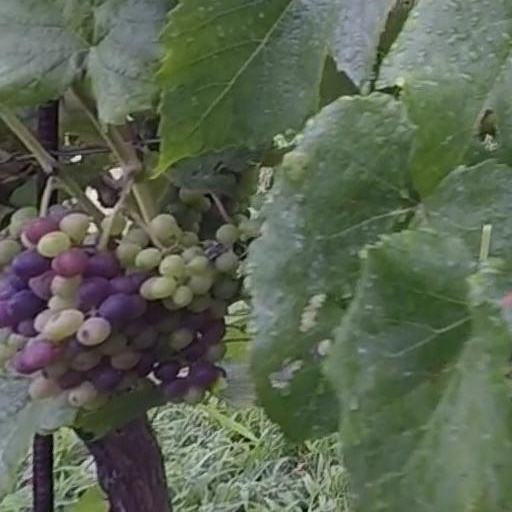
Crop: grape